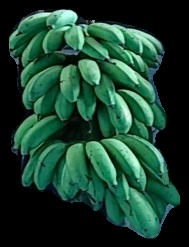
Variety: rasbale
Grade: grade2